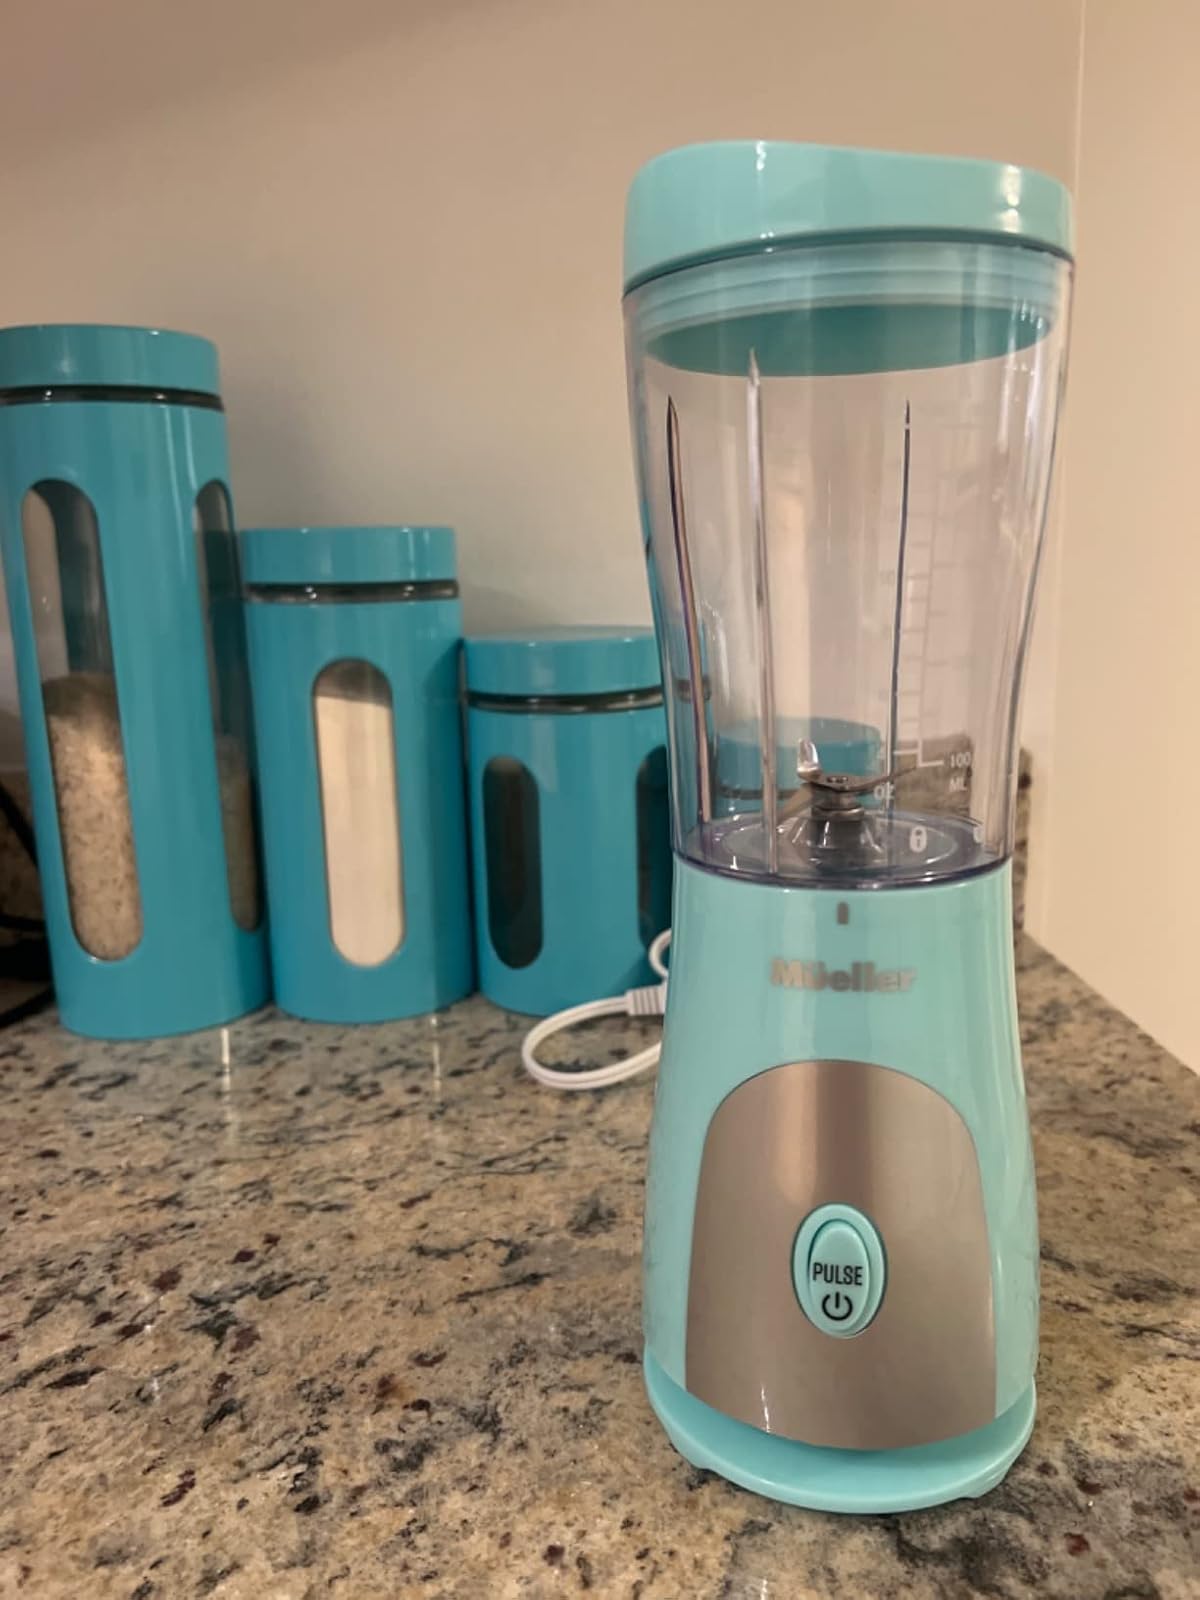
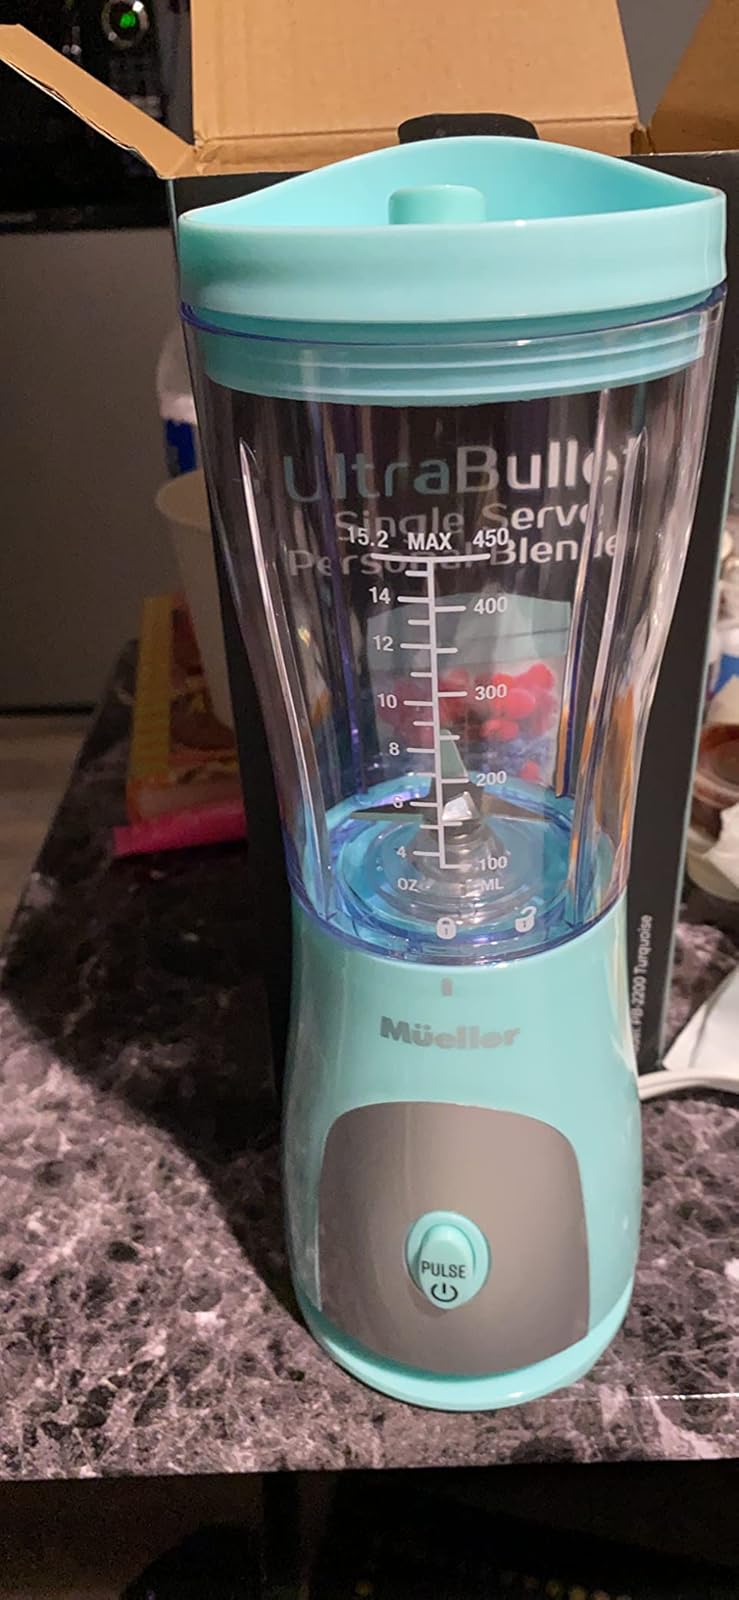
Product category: items_blender
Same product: yes